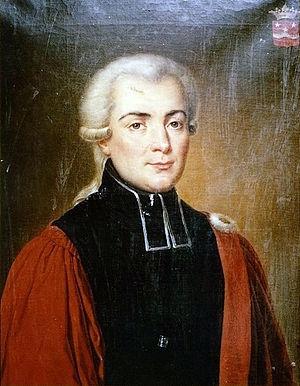
Claude Alexandre Desbiez baron de saint Juan (1747-1820)
La famille Desbiez de Saint-Juan olim Desbiez est une famille de la noblesse de Franche-Comté dont la filiation suivie et certaine remonte en 1516. Au XVIᵉ siècle elle était fixée à Vuillafans au bailliage d'Ornans où elle vécut sous le régime des ducs de Bourgogne puis de la maison de Habsbourg et des rois d'Espagne, souverains successifs du comté de Bourgogne. Après l'annexion de la Franche-Comté par la France en 1678 elle devint française. Au XVIIIᵉ siècle elle compte parmi ses membres des parlementaires et s'illustre dans l'Église et l'armée, elle accède à la noblesse en la personne d'Étienne-Ignace Desbiez qui est anobli par la charge d'avocat-général au Parlement de Besançon en 1736. Au XIXᵉ siècle, plusieurs membres de cette famille se distinguèrent dans la vie culturelle et littéraire en Franche-Comté.
Claude-Alexandre Desbiez de Saint-Juan, premier baron de Saint-Juan, né à Besançon le 4 mai 1747 et mort à Besançon le 2 avril 1820, fut premier avocat général puis conseiller au Parlement de Besançon.